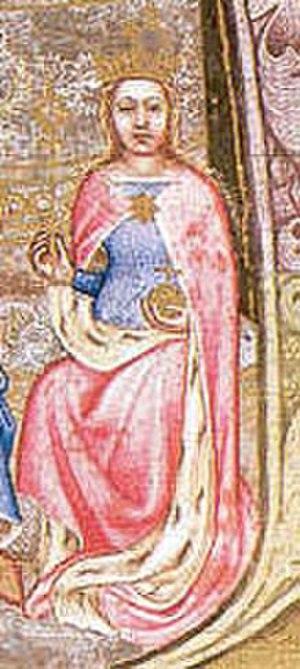
Sophie de Bavière, détail d'une miniature de la Bible de Wenceslas Čeština: Žofie Bavorská